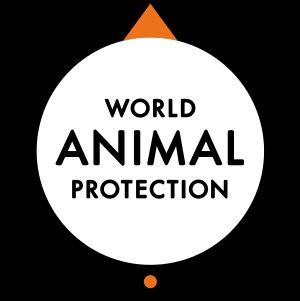
L'article traite des mécanismes de protection existants, y compris la législation et les organisations d'animaux en Azerbaïdjan. La communauté internationale a déjà reconnu et affirmé que les animaux ont leurs propres droits inaliénables. Les animaux sont des êtres vivants plus vulnérables et pour cette raison, ils doivent être protégés contre les menaces du monde extérieur. Les mesures visant à protéger les animaux comprennent l'adoption d'actes législatifs et de conventions internationales, la création d'organisations, des campagnes de sensibilisation, l'éducation et autres.